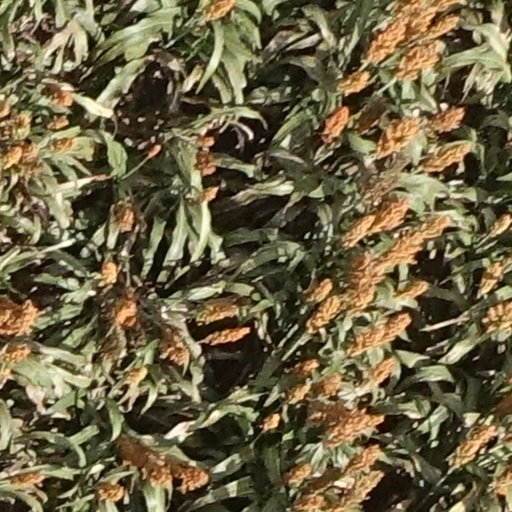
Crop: sorghum